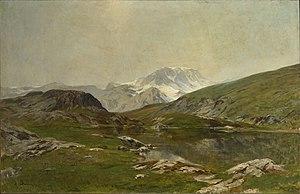
Peinture image sans cadre
Armand-Auguste Balouzet est un peintre paysagiste français.